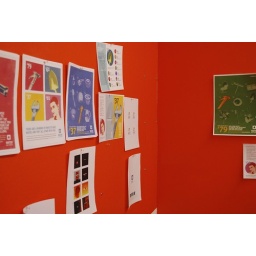
Work on the wall in Luis' office